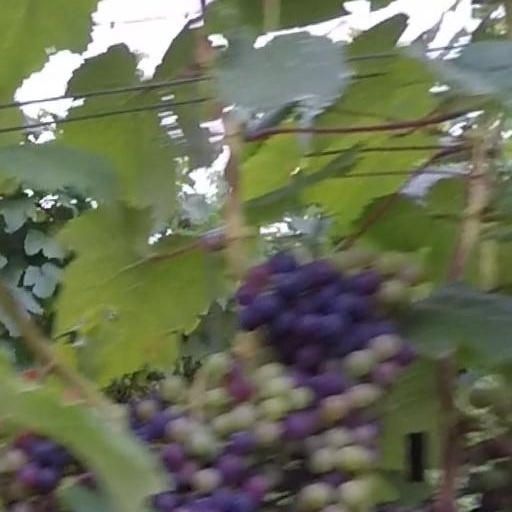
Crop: grape